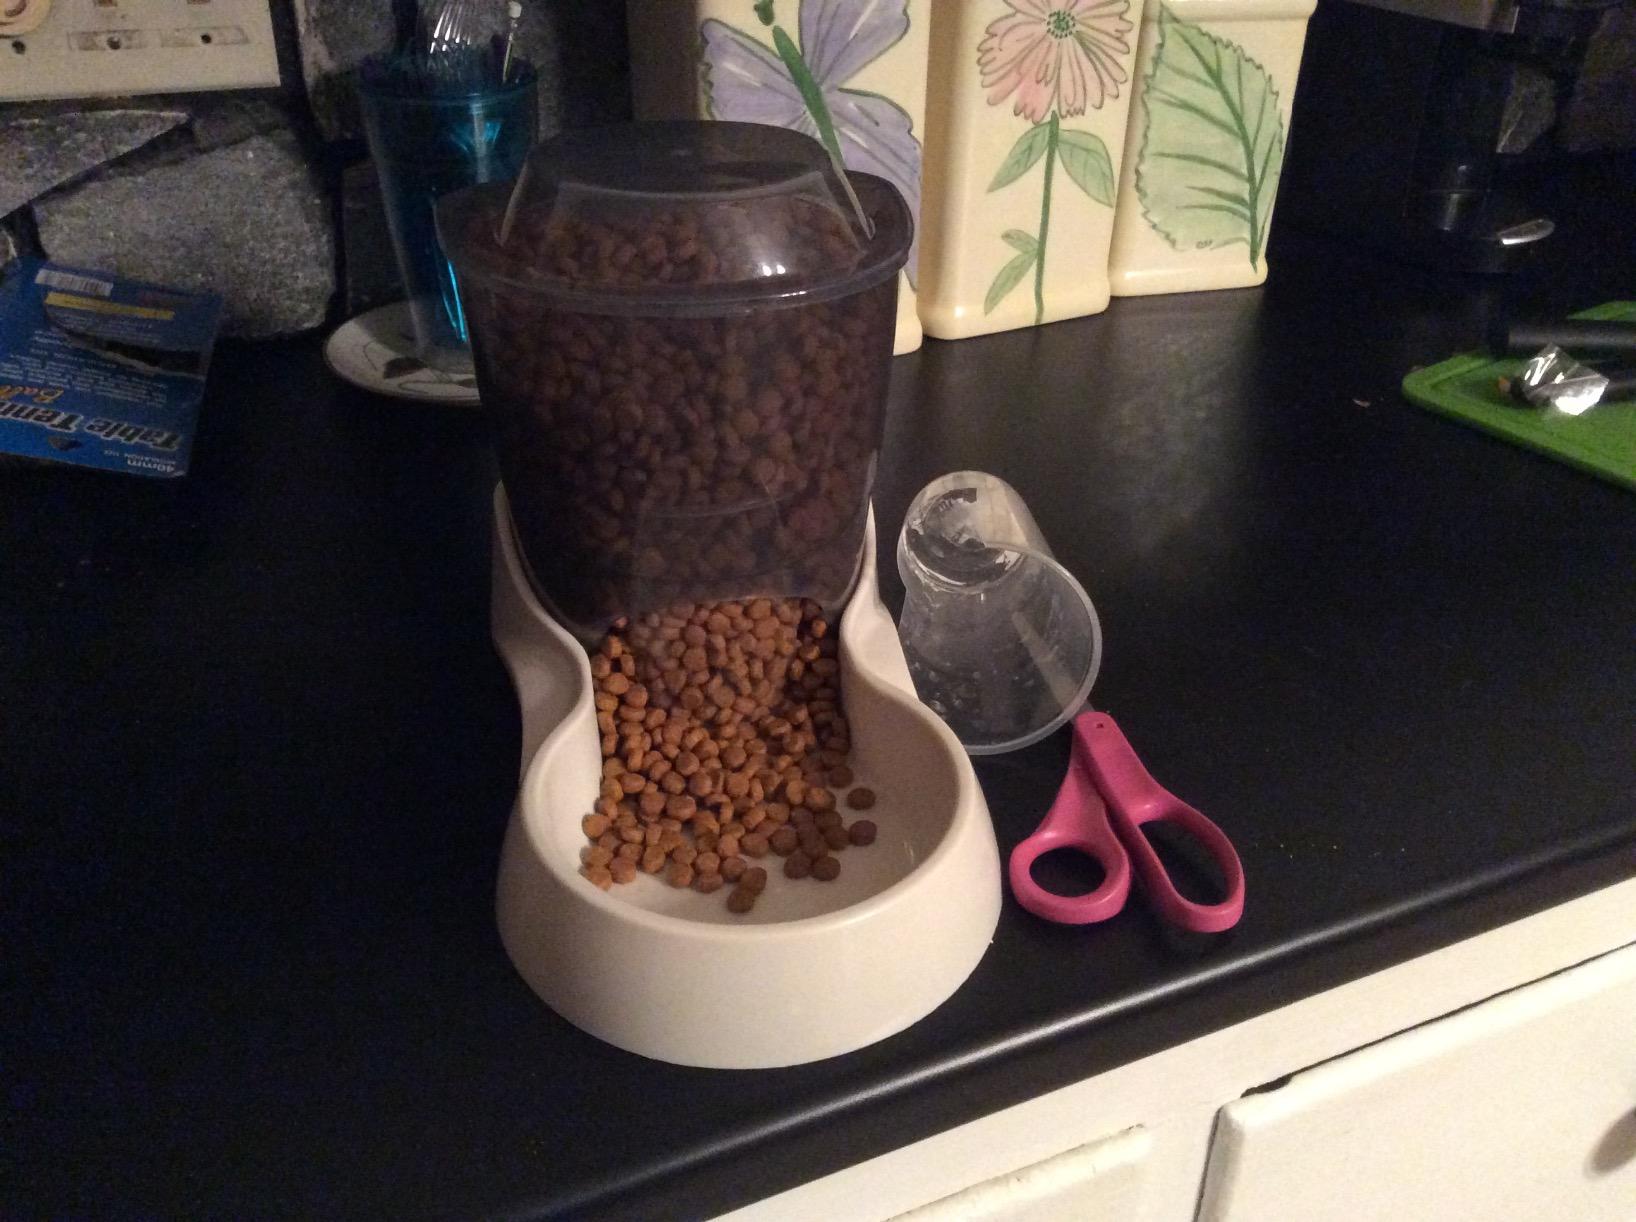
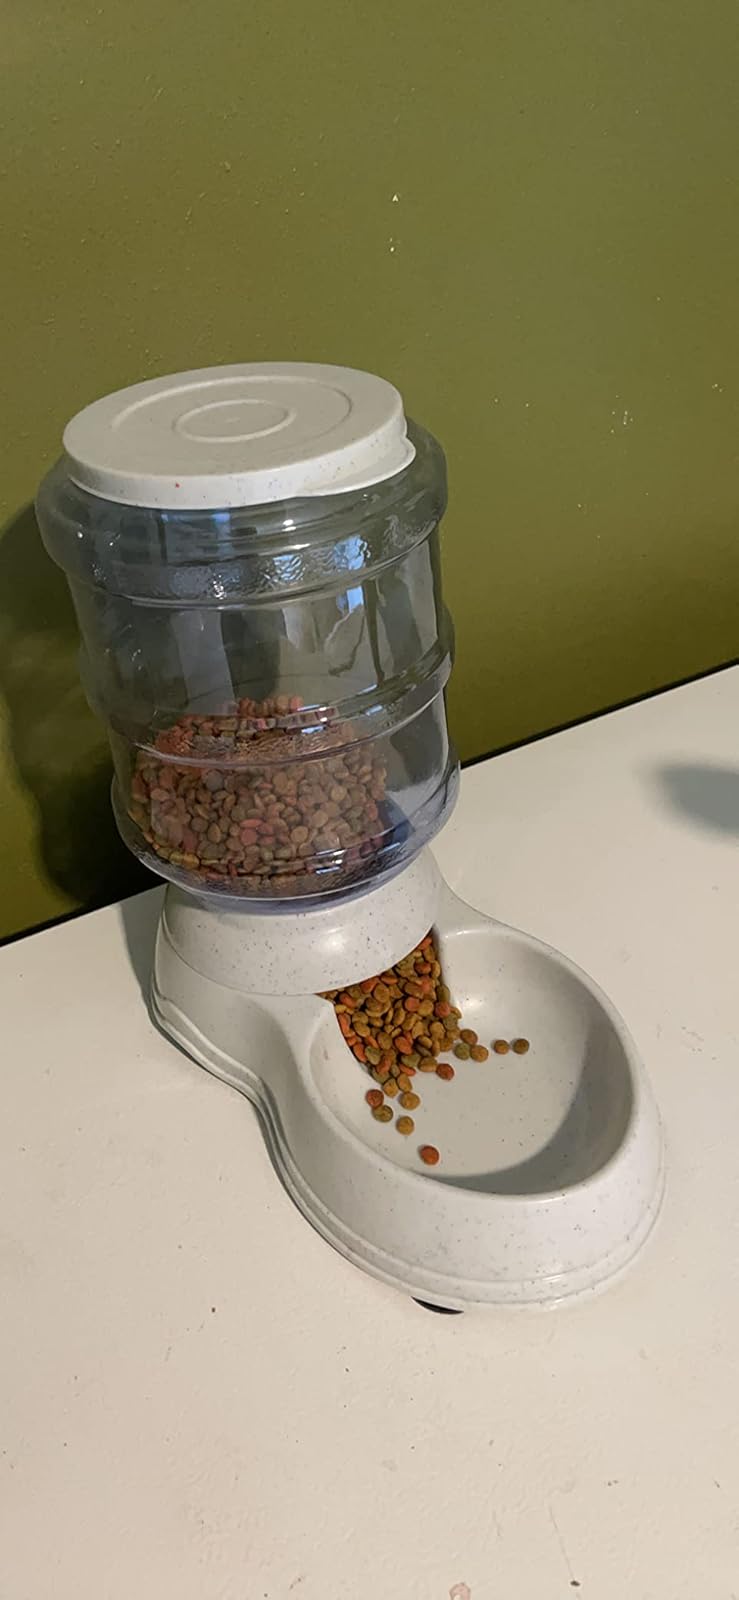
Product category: items_feeder
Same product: no